Streetcar suburb

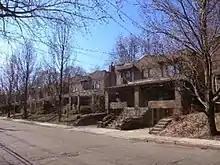
1920s tract houses in Mt Lebanon, on narrow lots backing onto the streetcar line

Beginning in the late 1800s, streetcars spurred development in numerous villages in Washington County, D.C., including Brightwood, Mount Pleasant, Tenleytown, LeDroit Park, Uniontown, and Brookland. One developer built a streetcar line to support his creation of the Chevy Chase neighborhoods in D.C. and Maryland. Transit lines also spread out of Washington and into the surrounding areas of Montgomery and Prince George's counties in Maryland, heading out to Rockville, Forest Glen, Kensington, Takoma Park, and Berwyn Heights. The streetcar helped shape the development of the Gateway Arts District from Mount Rainier through Hyattsville and Riverdale Park and beyond through College Park to Laurel. Streetcar operations in the region dwindled after the 1920s and ended altogether in the 1960s.